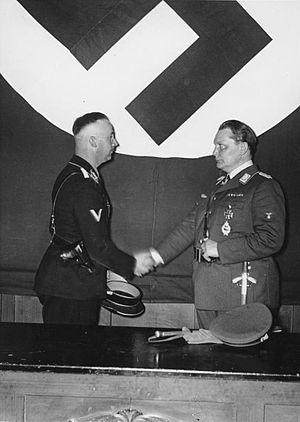
Heinrich Müller, surnommé Gestapo Müller, né le 28 avril 1900 à Munich, disparu en mai 1945, était un SS-Gruppenführer, chef du département IV de l'Office central de la sécurité du Reich, qui regroupait la Gestapo et la police des frontières. Il a joué un rôle majeur dans la planification et la mise en œuvre de la Shoah.
La nuit des Longs Couteaux est l'expression généralement utilisée pour faire référence aux assassinats perpétrés par les nazis en Allemagne, au sein même de leur mouvement, entre le vendredi 29 juin et le lundi 2 juillet 1934, et plus spécifiquement pendant la première nuit, du 29 au 30 juin 1934.
Heinrich Himmler est l’un des plus hauts dignitaires du Troisième Reich, né le 7 octobre 1900 à Munich et mort par suicide le 23 mai 1945 à Lunebourg. Il est Reichsführer-SS, le maître absolu de la SS, Chef der deutschen Polizei et, à partir de 1943, ministre de l'Intérieur du Reich et Chef der Heeresrüstung und Befehlshaber des Ersatzheers. Criminel de guerre, il est qualifié par certains auteurs allemands de « meurtrier du siècle ».